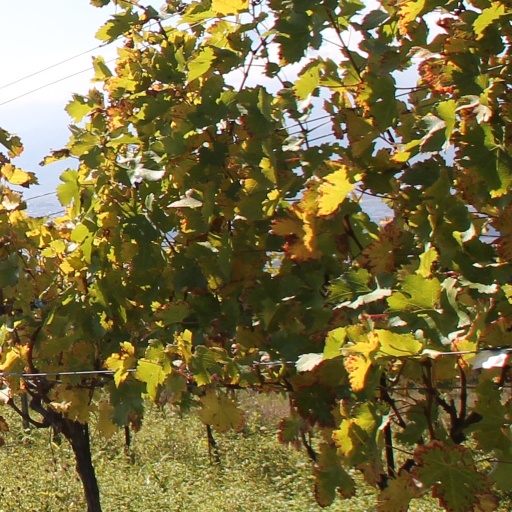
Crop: grape